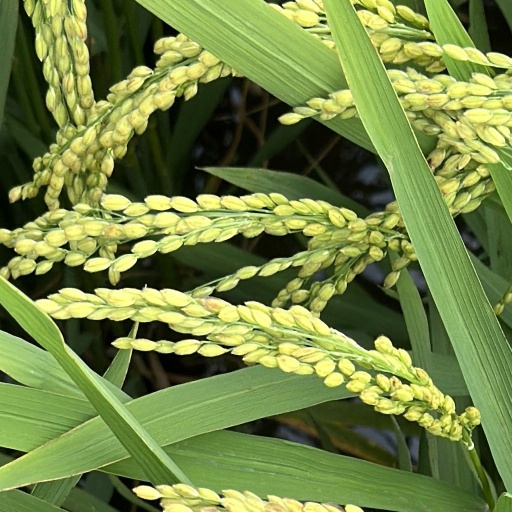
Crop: rice